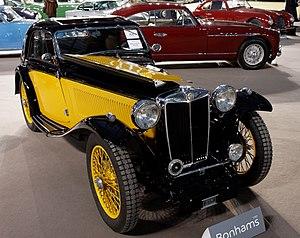
La MG série T est une gamme de voitures de sport ouvertes 2 places à carrosserie sur châssis ayant très peu de protection contre les intempéries, qui furent produites par la marque MG de 1936 à 1955. La série comprenait les modèles MG TA, MG TB, MG TC, MG TD et MG TF Midget. La dernière de ces modèles, la TF, sera remplacée par la MGA.